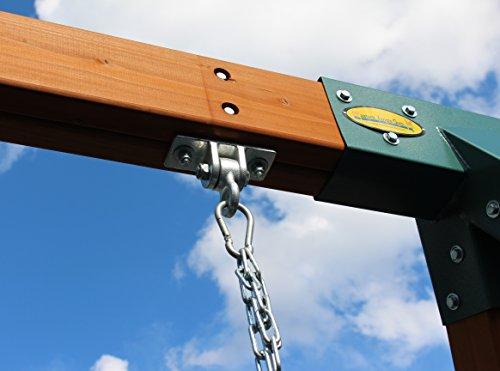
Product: Eastern Jungle Gym 2 Heavy Duty Swing Hangers for Wooden Swing Set Playground Porch Indoor Outdoor Seat with Nut & Bolt Mounting Hardware and Snap Hooks
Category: Toys & Games | Sports & Outdoor Play | Play Sets & Playground Equipment | Play & Swing Sets
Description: Heavy duty high quality swing hanger - perfect playset brackets for all swing set products indoors or outdoors, porch swings, benches, gym rings, trapeze bars, hammock, toddler swing, gymnastics mounts or yoga inversion swings.
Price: $24.53
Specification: ProductDimensions:5x1.9x1inches|ItemWeight:3.52ounces|ShippingWeight:10.7pounds(Viewshippingratesandpolicies)|ASIN:B078HQ7QSJ|Itemmodelnumber:ACCDuctileHangerPairHWSH|Manufacturerrecommendedage:0-8years